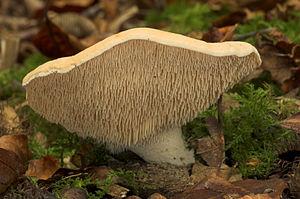
L'ordre des Cantharellales est un ordre de champignons basidiomycètes. Dans cet ordre que l'on rencontre en Europe et en Amérique du Nord se trouvent les chanterelles, les pieds de moutons et les clavaires. Si au départ Linné y classait les champignons infundibuliformes ou cornucopiés, les études récentes montrent que de nombreux autres morphologies résupinées ou clavées, sont phylogénétiquement proches des chanterelles.